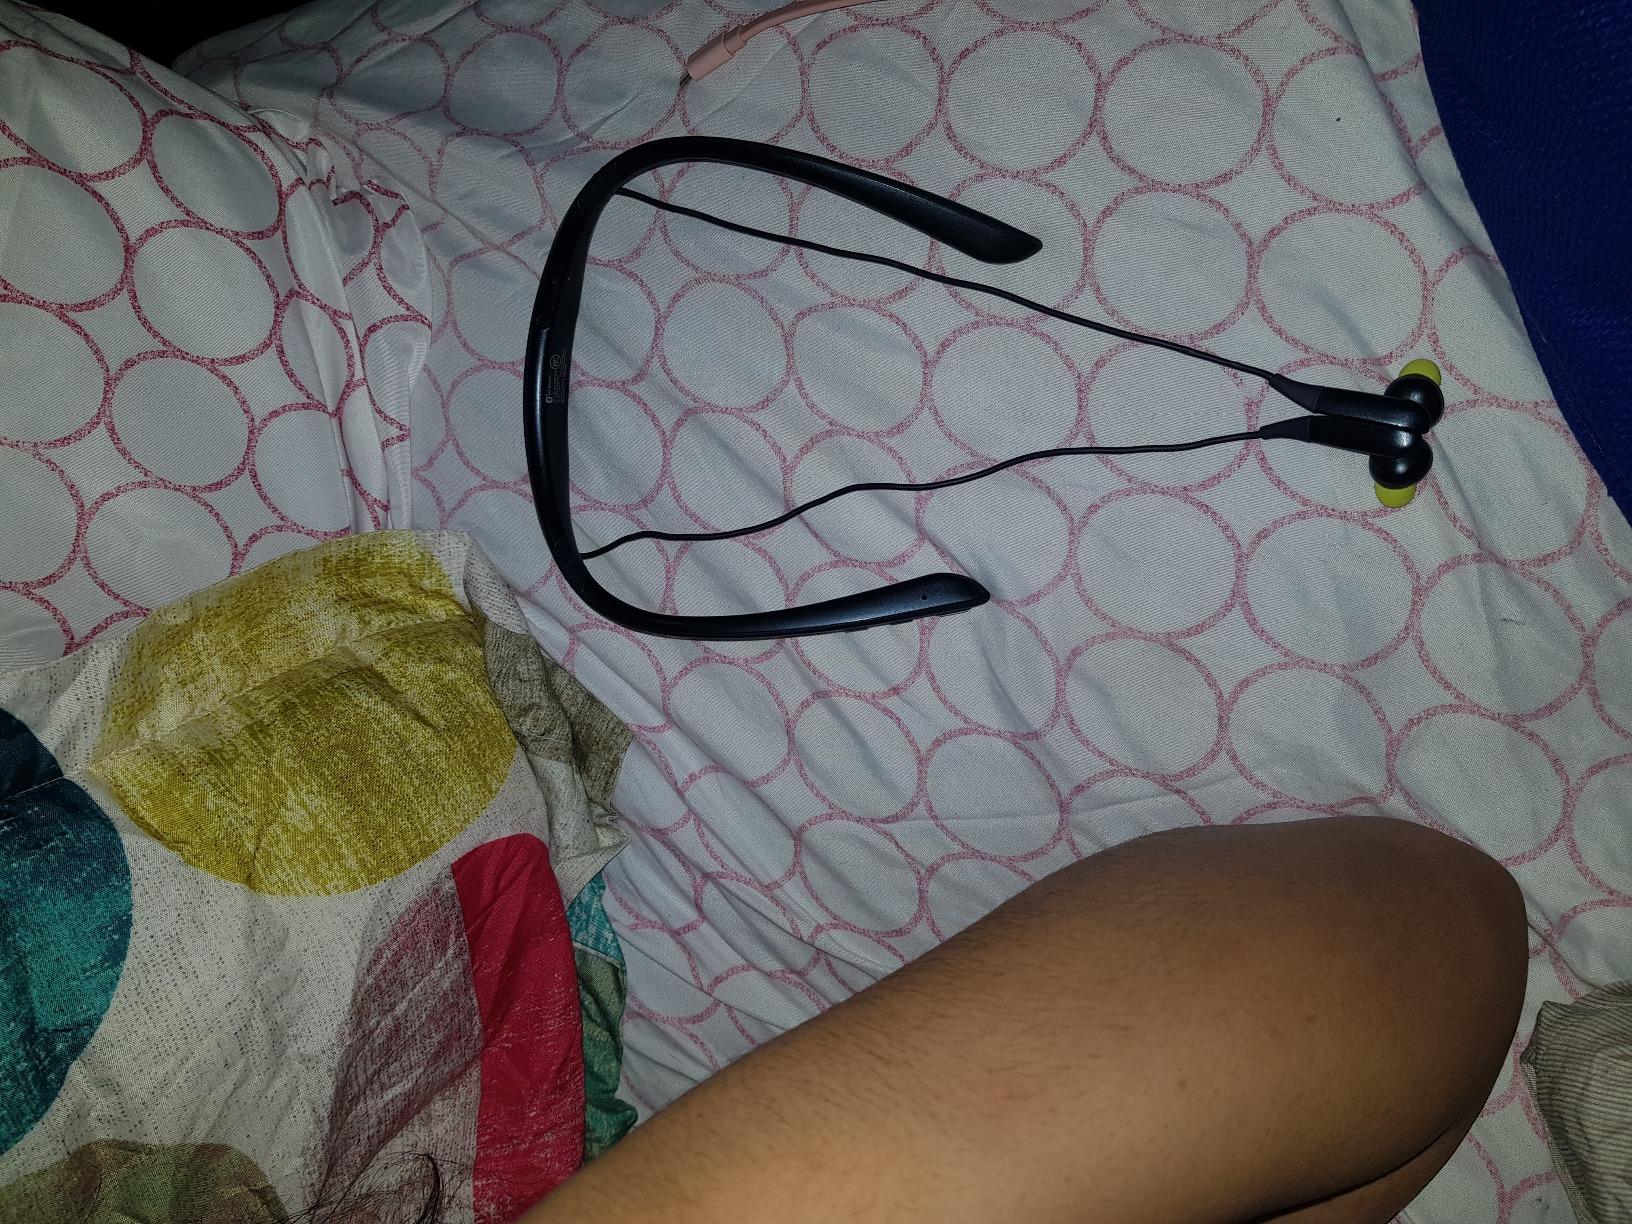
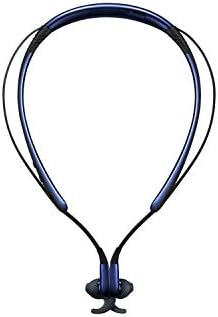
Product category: headphones
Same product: no